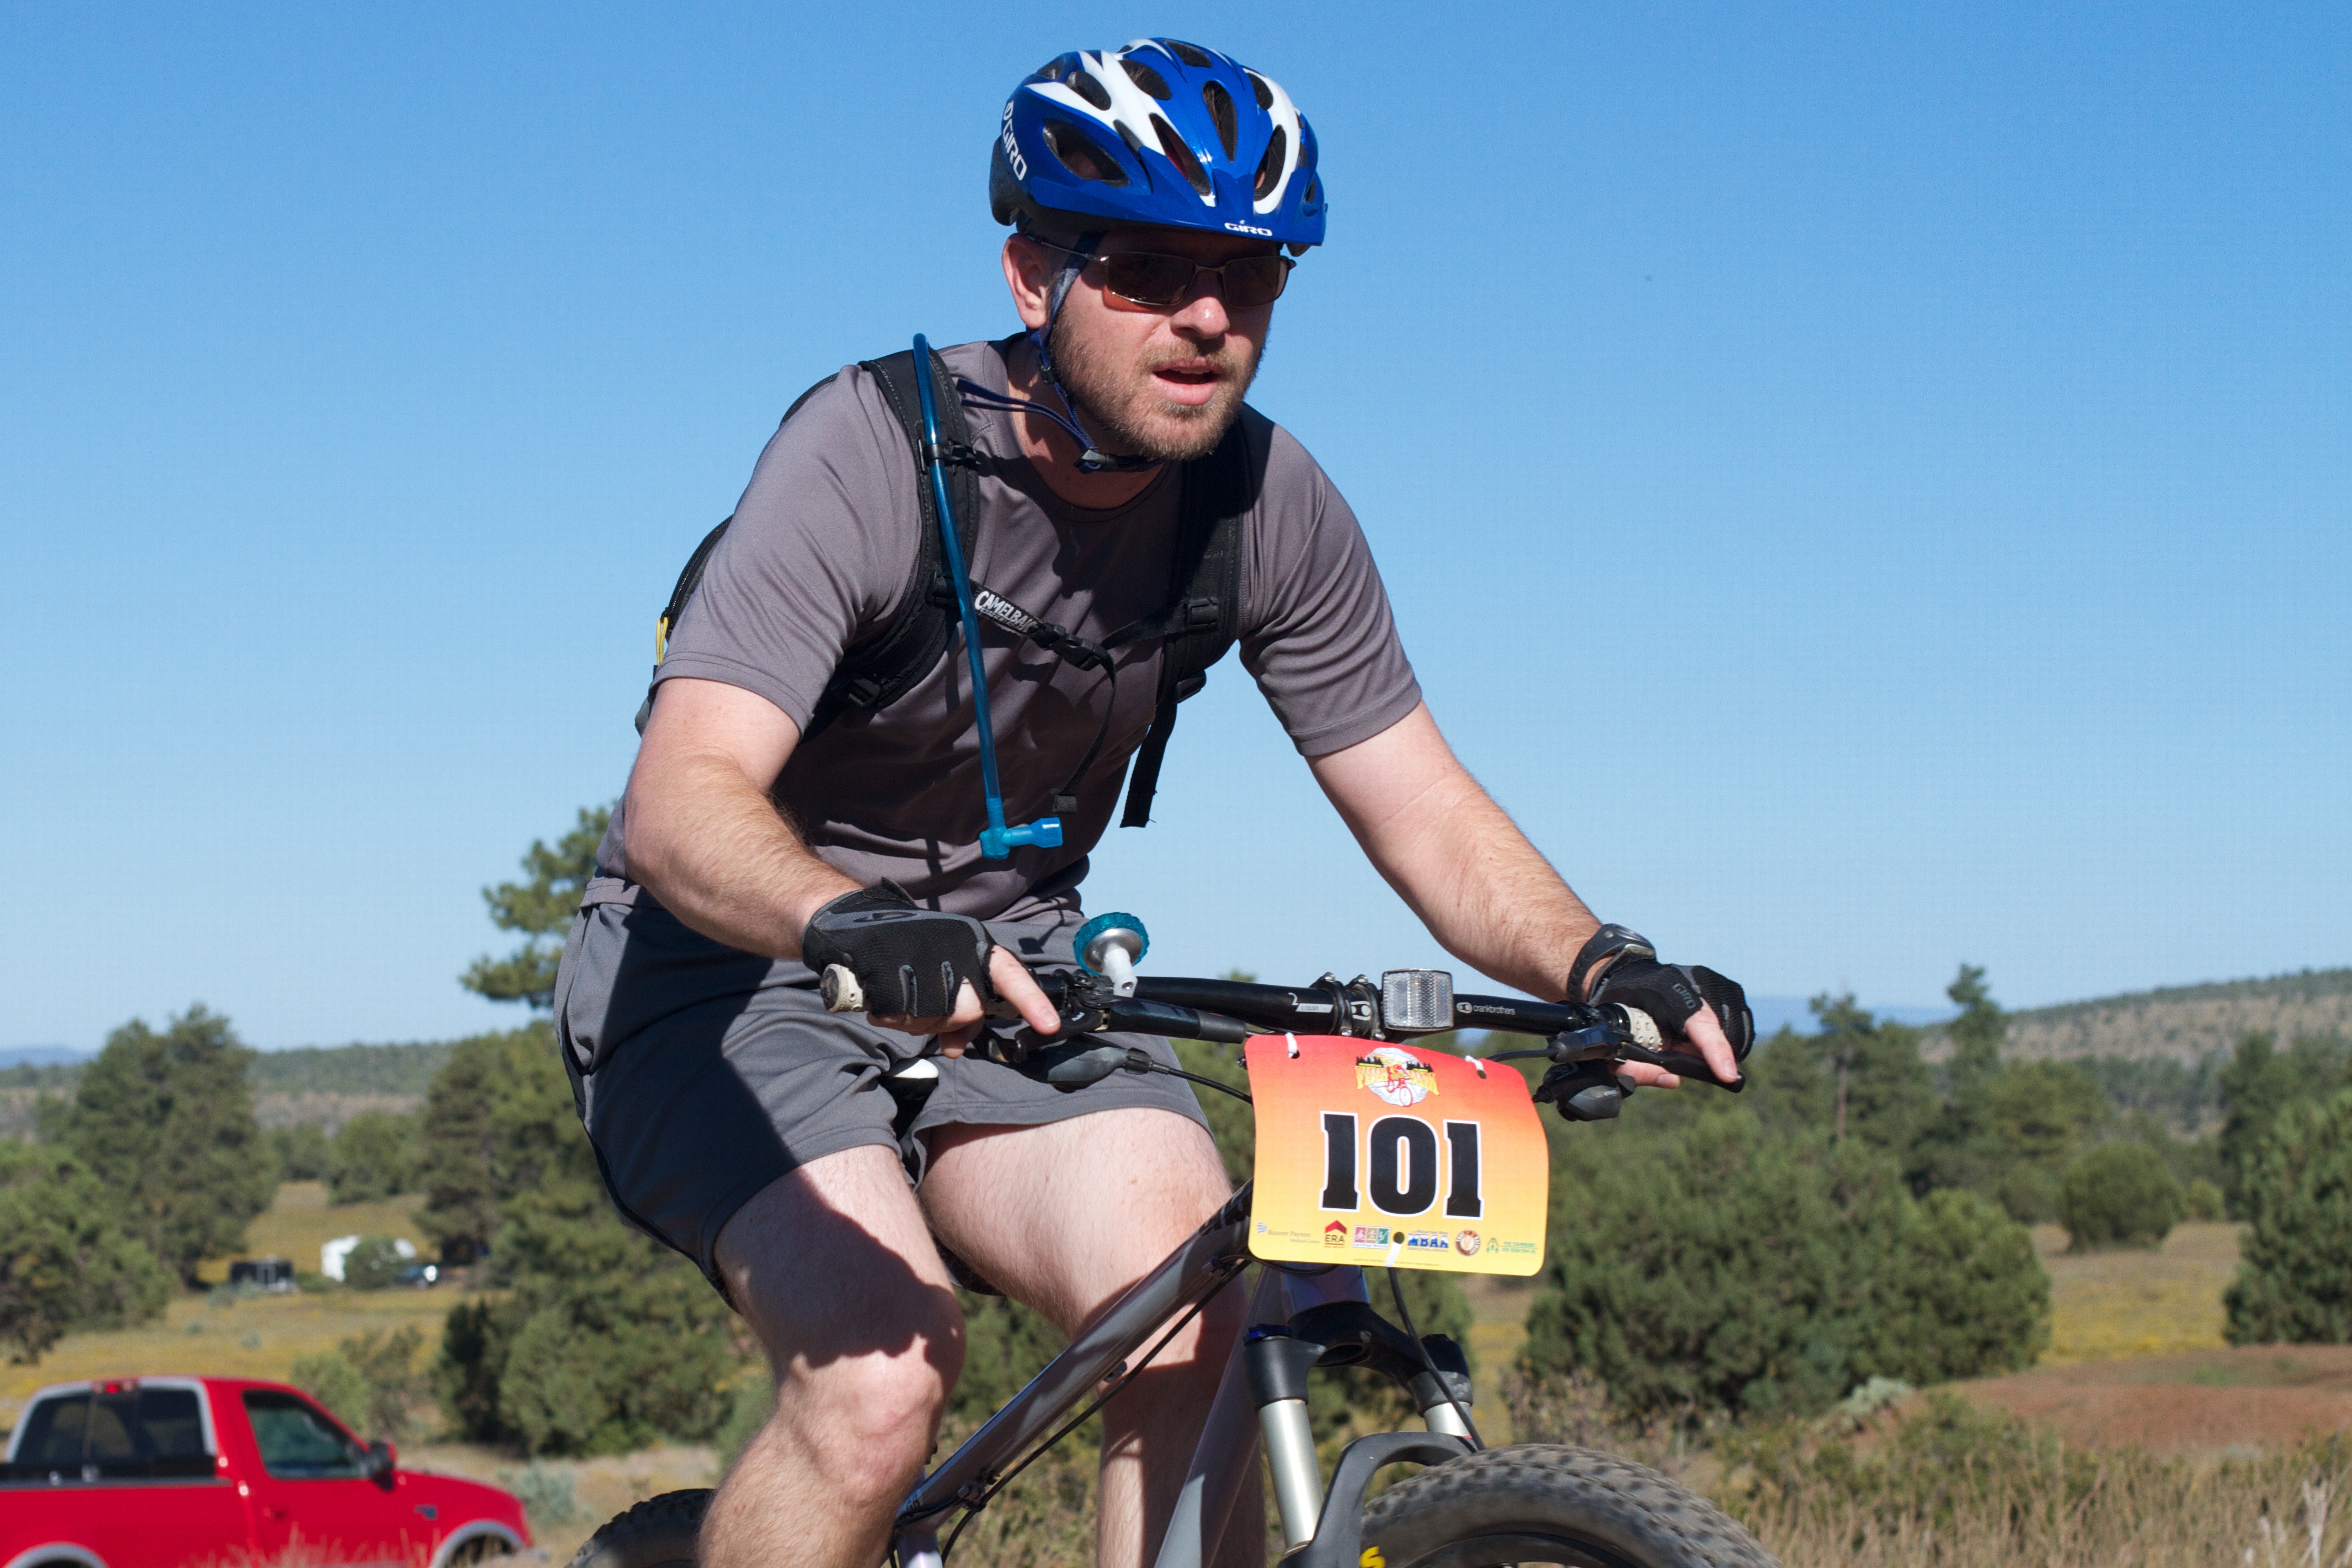
bicycle, recreation, vehicle, extreme sport, sports equipment, mountain bike, cycling, race, sports, fotr, mountain biking, road cycling, land vehicle, outdoor recreation, cycle sport, bicycle racing, endurance sports, road bicycle racing, duathlon, mountain bike racing